I puritani

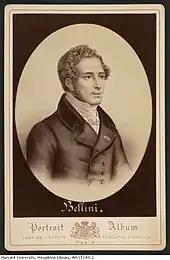
Vincenzo Bellini

When Bellini arrived in Paris in mid-August 1833, he had intended to stay only about three weeks, the main aim being to continue the negotiations with the Paris Opéra which he had begun on his way to London a few months earlier. These negotiations came to nothing, but by October he had decided to spend the winter in Paris, especially as both "Il pirata" and "I Capuleti e i Montecchi" were to be given by the Théâtre-Italien that season. The offer from the Théâtre came in January 1834; he accepted because "the pay was richer than what I had received in Italy up to then, though only by a little; then because of so magnificent a company; and finally so as to remain in Paris at others' expense."